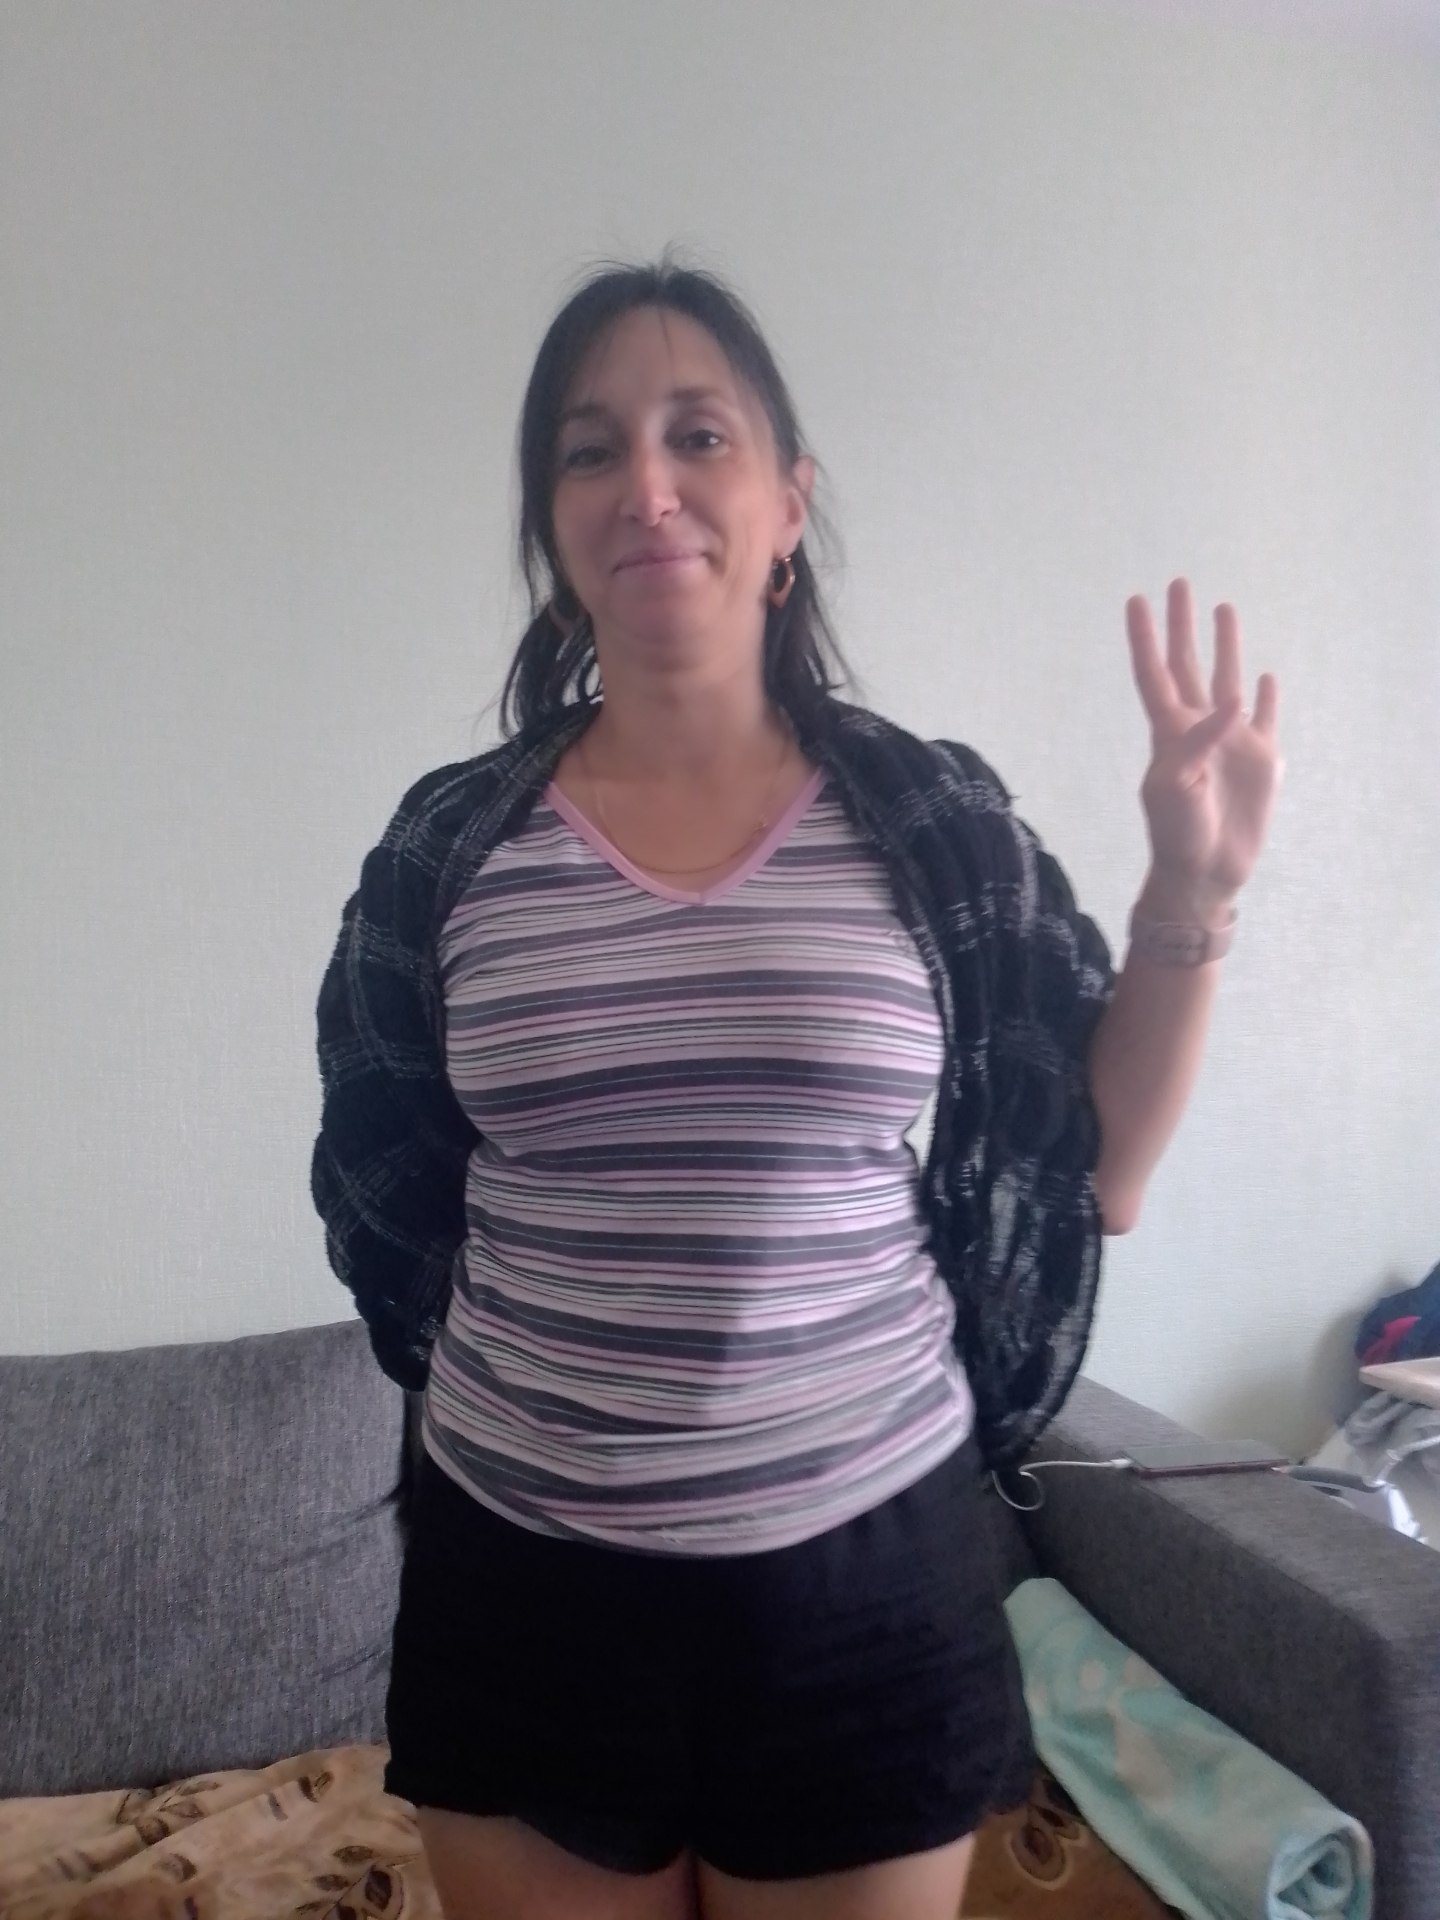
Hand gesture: four